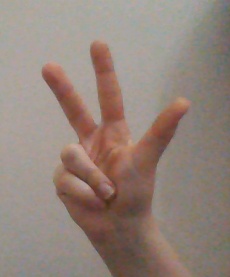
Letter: al